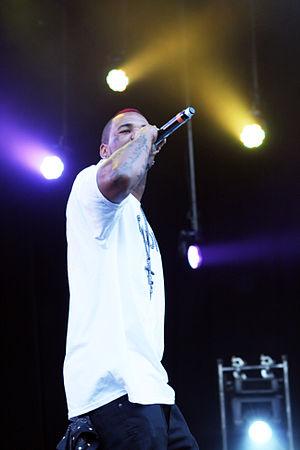
The Game, de son vrai nom Jayceon Terrell Taylor, né le 29 novembre 1979 à Los Angeles, en Californie, est rappeur et acteur américain. Il est influencé par les rappeurs de la West Coast, et plus particulièrement inspiré par les légendaires Ice Cube, Tupac Shakur et Eazy-E dont il s'est fait tatouer le portrait sur l'avant-bras. Il a tatoué NWA sur son estomac également .The Game est également reconnu comme l'un des piliers du rap West Coast et comme étant l'une des figures majeures du rap actuel. Il se popularise en 2005 grâce au succès de son premier album The Documentary, publié en 2005, et à Doctor's Advocate. L'album The Documentary est certifié double disque de platine en mars 2005 par la Recording Industry Association of America, avec un million de ventes.